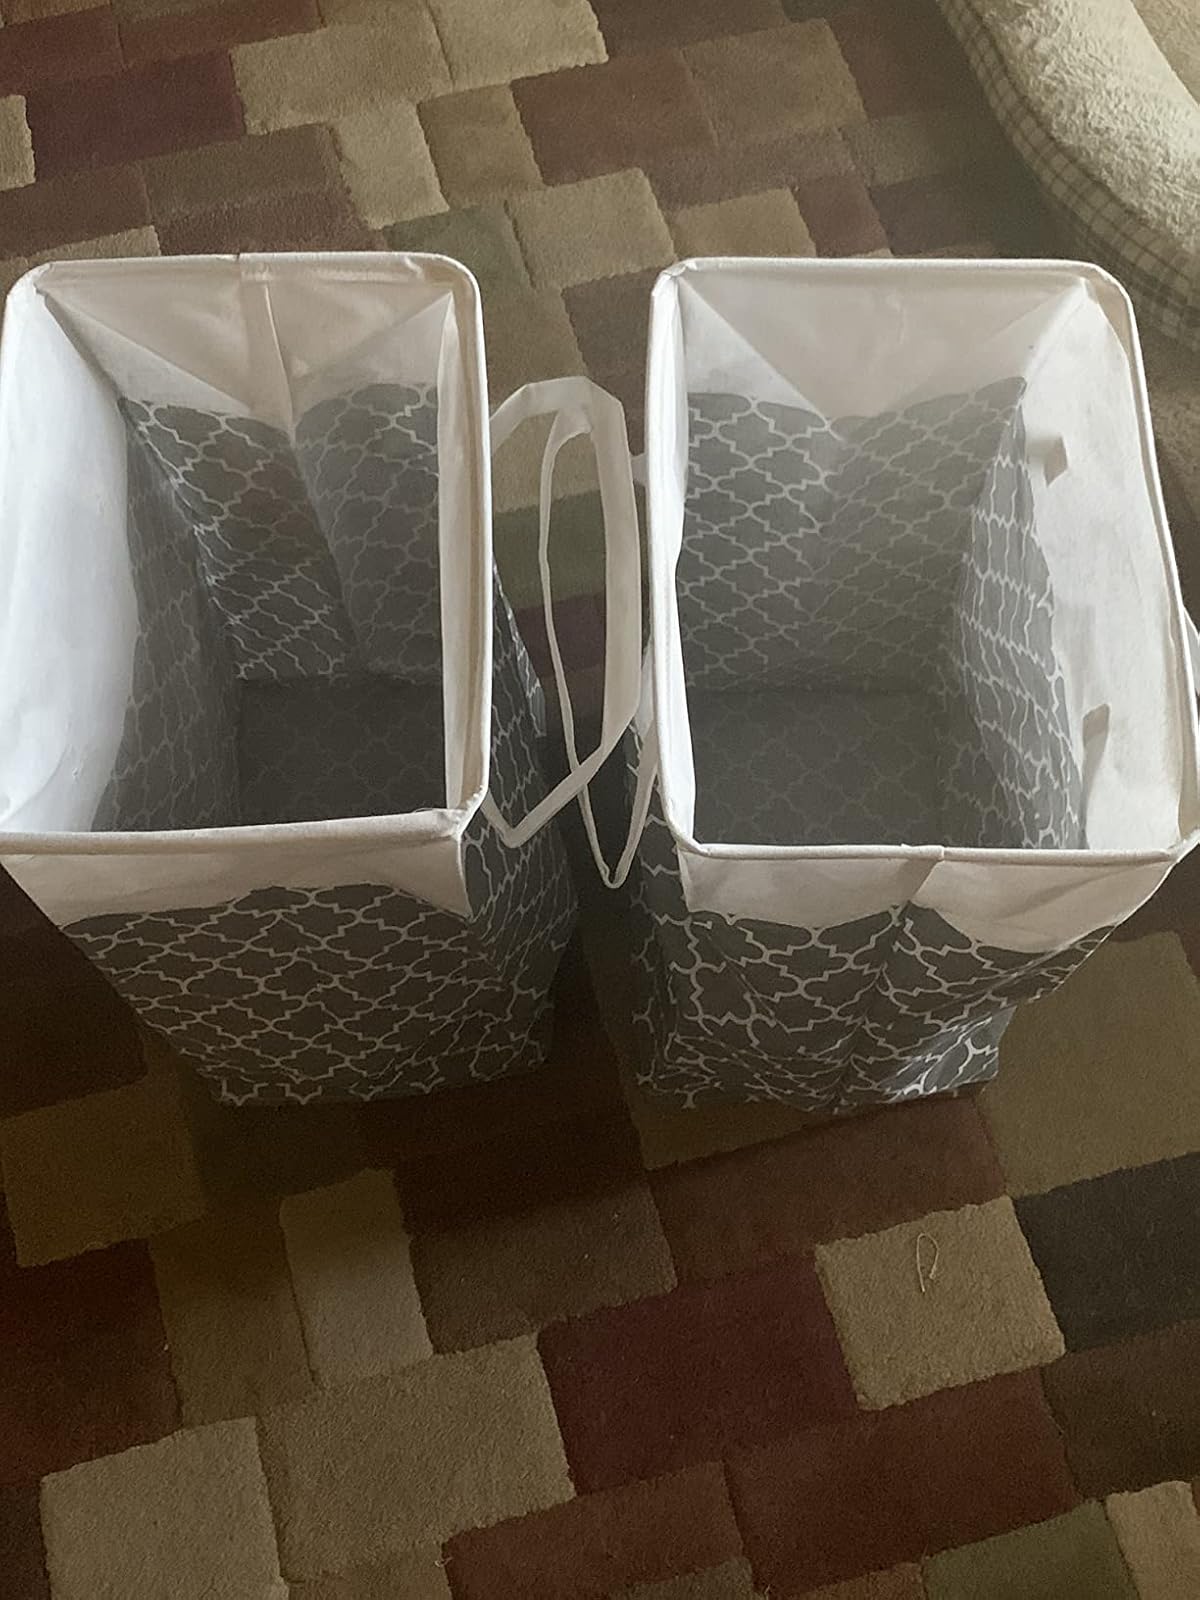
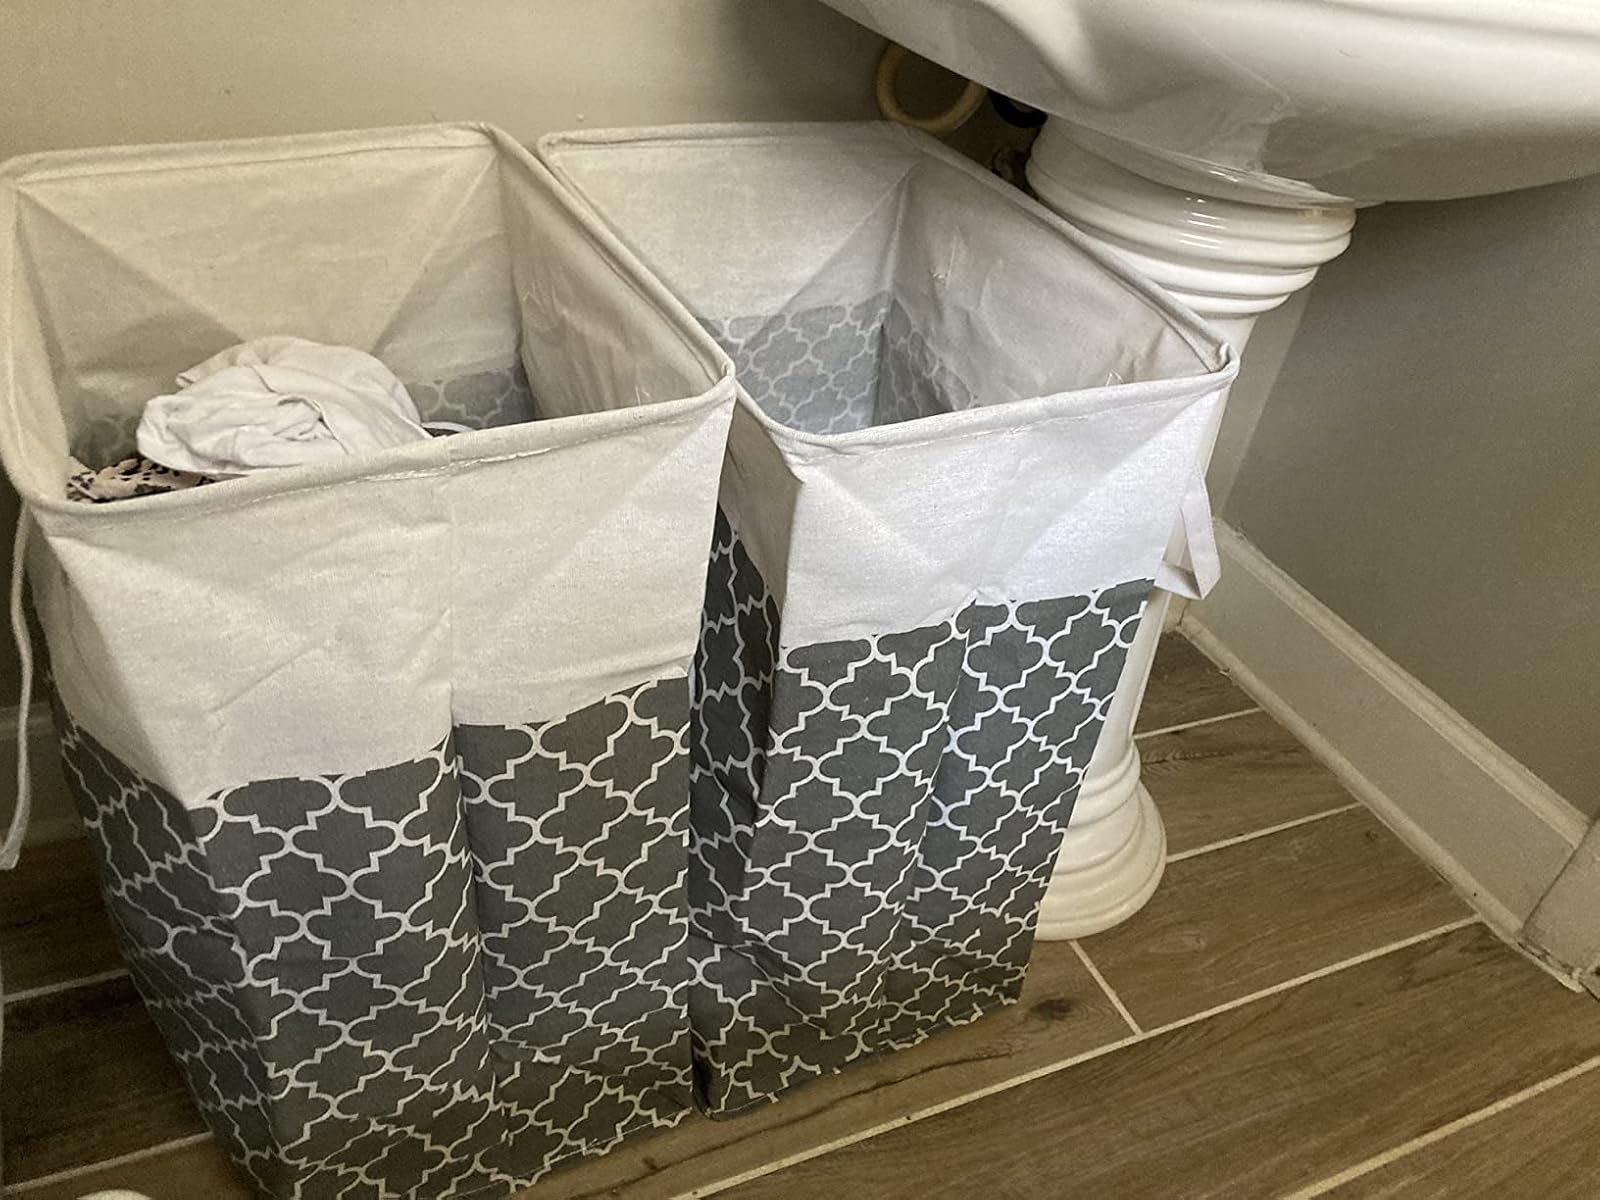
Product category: items_hamper
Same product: yes